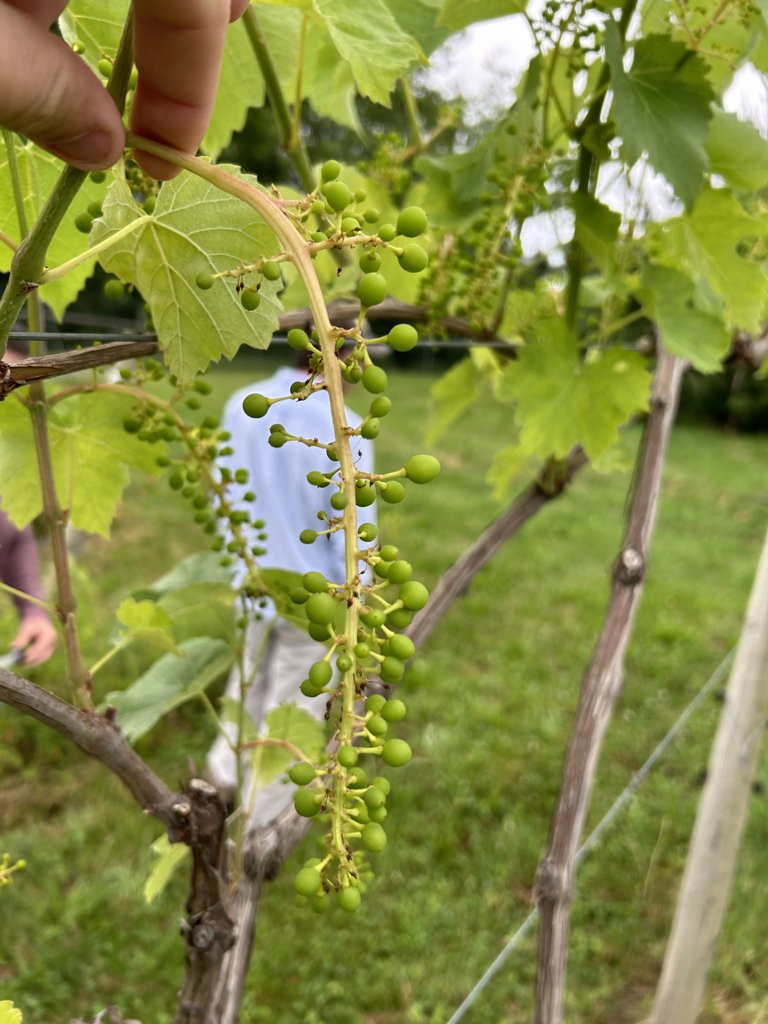
Berries visible: 129
Grape clusters: 2